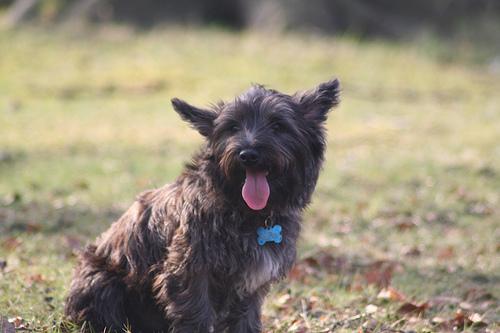
Breed: scottish terrier